Ataa Oko

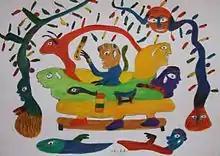
Figurative palanquin, drawing of Ataa Oko 2010

Ataa Oko Addo, called Ataa Oko, was born around 1919 in the coastal town of La, Ghana. He never went to school, but worked since he was about 13 years old as a fisherman. Later his family sent him on the cocoa plantations in the Ashante Region. From 1936 to 1939 he was trained as a carpenter in Accra. From 1939 to 1970 he worked in numerous temporary employments.